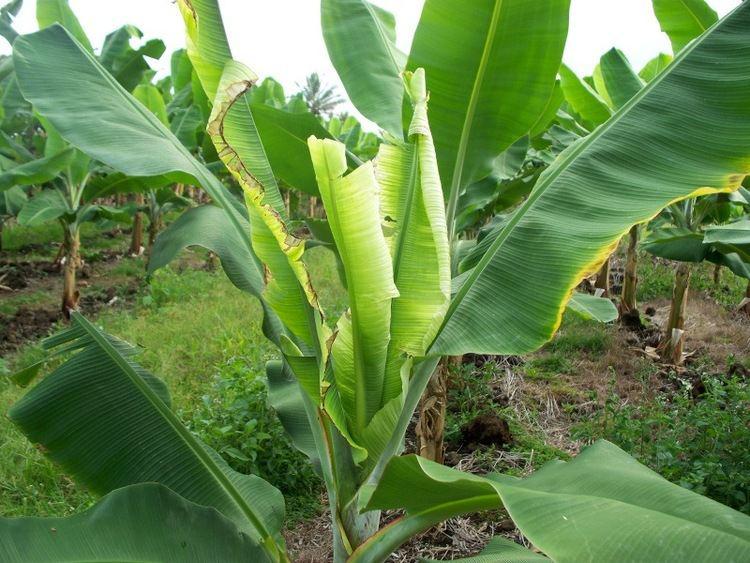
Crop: unknown
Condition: banana_banana_bunchy_top